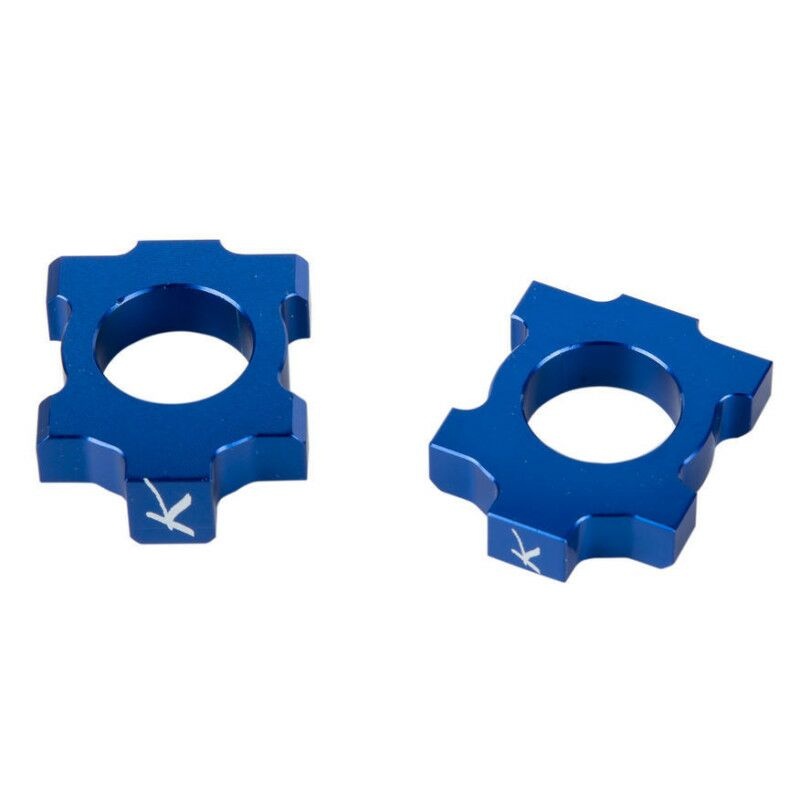
Light Axle Blocks
Tillad udskiftning af tandhjulet (1 tand forskel) uden at flytte kædeskruen Designet til maksimal letvægt Produkt Detaljer Brand: KITE Vendor_part_number: 19.326.0.BL Color/Finish: Blue Material: Aluminum Product_Name: Axle Block Units: Pair
Brand: Kite
Category: Sporting Goods > Outdoor Recreation > Kite Buggying > Kite Buggy Accessories > Kite Buggy Wind Sails